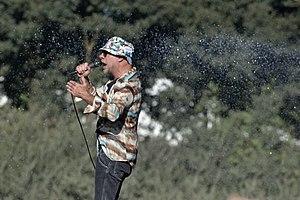
Concert du groupe français Trust au Hellfest 2017, Clisson, Loire-Atlantique.